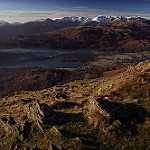
Scene: Outdoor